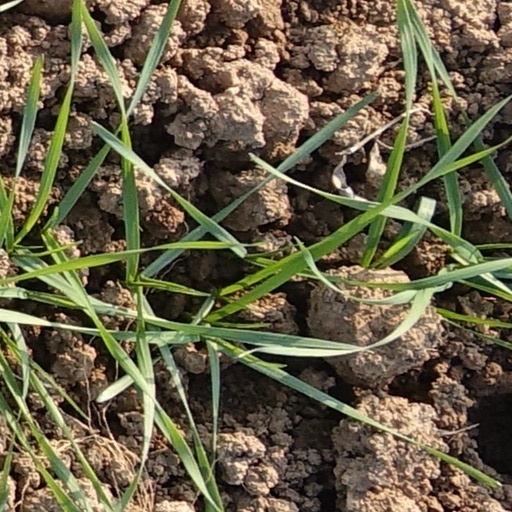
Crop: wheat